Belladrum Tartan Heart Festival

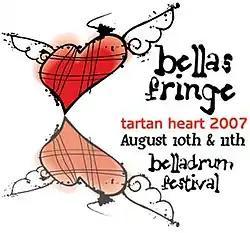
Tartan heart fringe

In previous years as well as the festival itself there was also a Festival fringe which centered around the 2 weeks surrounding the festival.